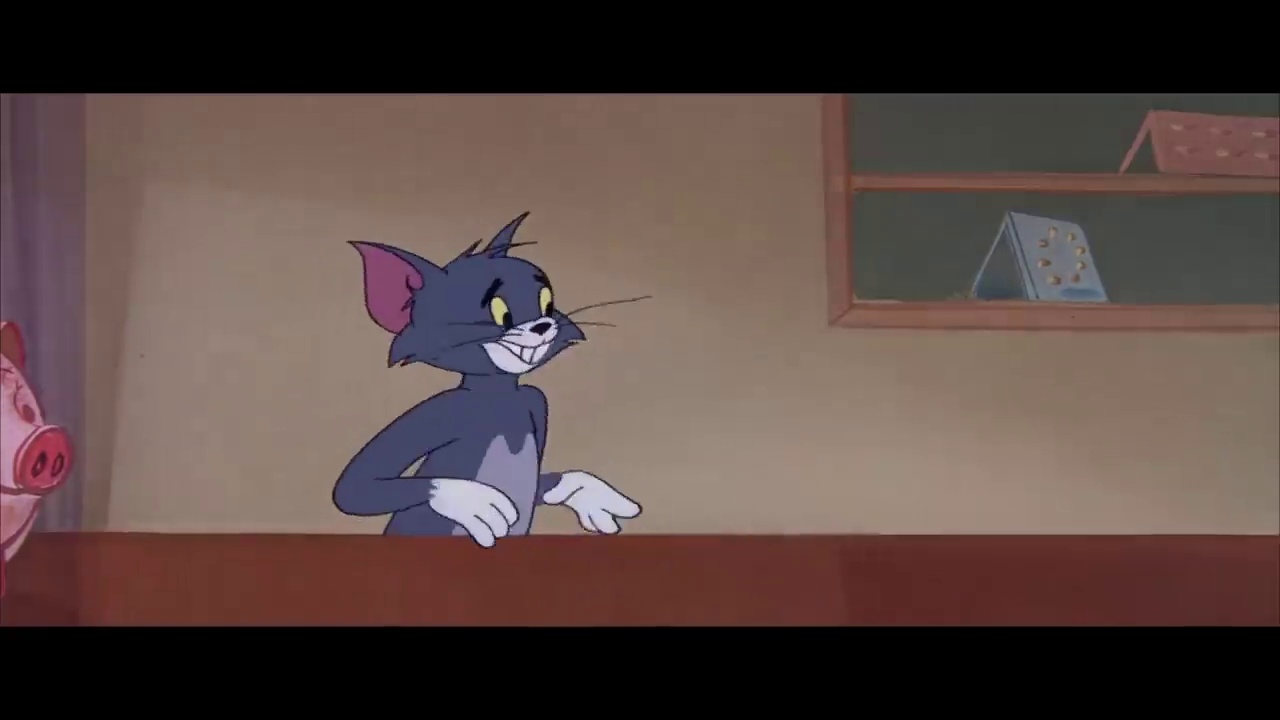
Portrait style: Cartoon Portrait